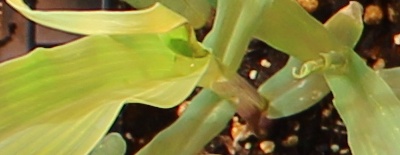
Label: Corn